Évariste Boshab

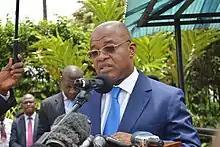
Évariste Boshab

Évariste Boshab Mabudj-ma-Bilenge (born 12 January 1956) is a Congolese politician who is currently Deputy Prime Minister in Charge of the Interior and Security and a former President of the National Assembly.